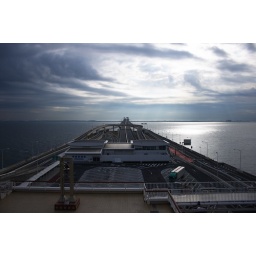
highway over water